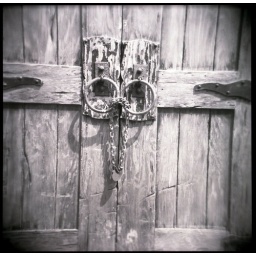
Key West, FL. This is a door in the market square by Duvall Street.